Taher Saifuddin

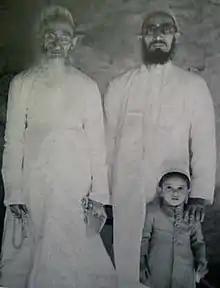
The 51st, 52nd, and 53rd Dai al-Mutlaq .

Saifuddin married Husaina Aaisaheba, who was also from the family of the "Du'at Mutlaqeen". After her death, he then married Vazira Aaisaheba, Fatima Aaisaheba, and Amina Aaisaheba.